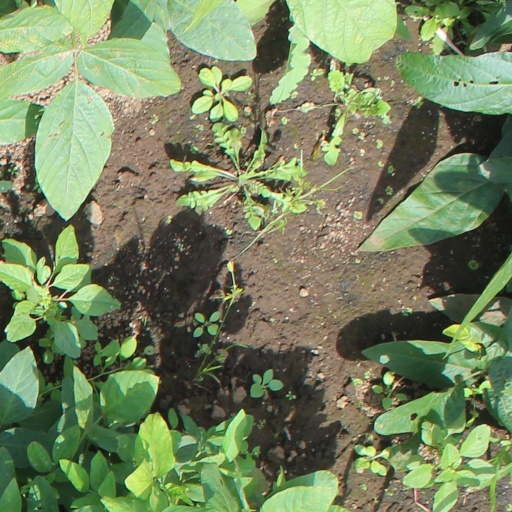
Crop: soybean